Bundt cake

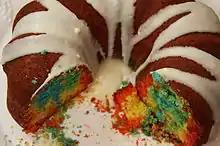
Rainbow Bundt cake, partially sliced

A Bundt pan generally has fluted or grooved sides, and is usually coated to make releasing the cake easier. Like other tube or ring style pans, the central tube allows faster and more even heat distribution when baking large volumes of batter.